Clan Hamilton

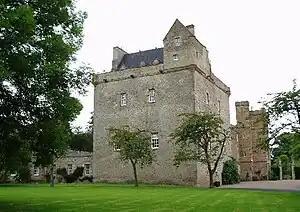
Lennoxlove House

The third Marquess, James Hamilton, 1st Duke of Hamilton, was a staunch supporter of Charles I. Charles rewarded him with the dukedom in 1643, which made Hamilton the premier peer in Scotland. Hamilton led a royalist army into England but was defeated at the Battle of Preston (1648) by the Parliamentarians of Oliver Cromwell. Hamilton was later executed in 1649 at Whitehall, shortly before the king met the same fate. Hamilton's brother, William Hamilton, 2nd Duke of Hamilton, was also a brave soldier but was killed at the Battle of Worcester in 1651. The title passed to Anne Hamilton, 3rd Duchess of Hamilton, daughter of the first Duke. She was a woman of great intellect but she inherited estates heavily burdened by debt. Matters were made worse with her kinsman Hamilton, Earl of Abercorn, challenged her right to succeed to the title. Anne married William Douglas, 1st Earl of Selkirk (later Duke of Hamilton). Their son was James Hamilton, 4th Duke of Hamilton, who was killed in a controversial duel in London in 1712.